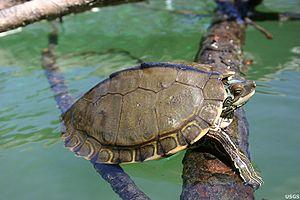
Graptemys pearlensis est une espèce de tortue de la famille des Emydidae.